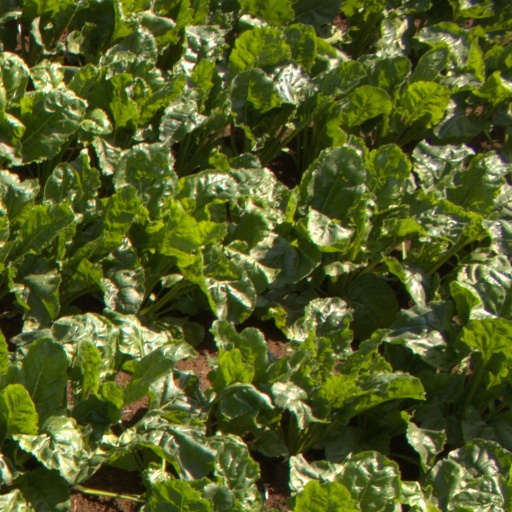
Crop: sugar beet